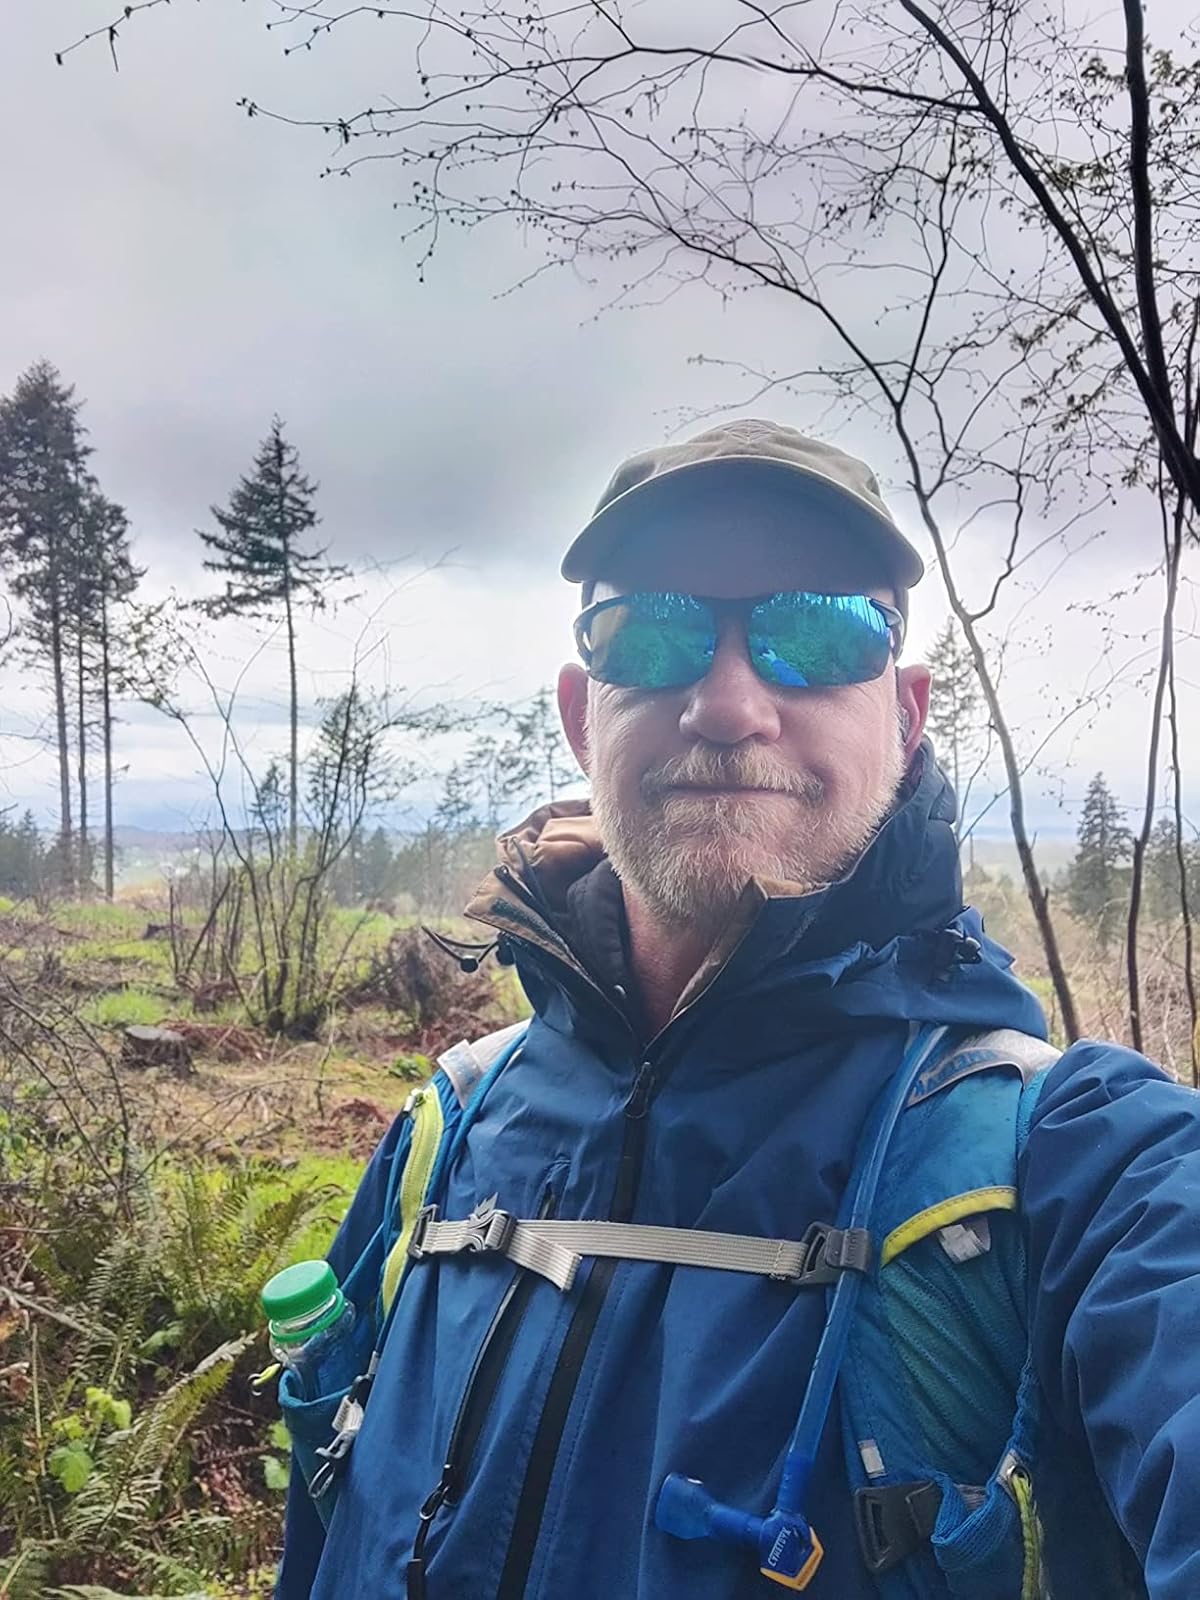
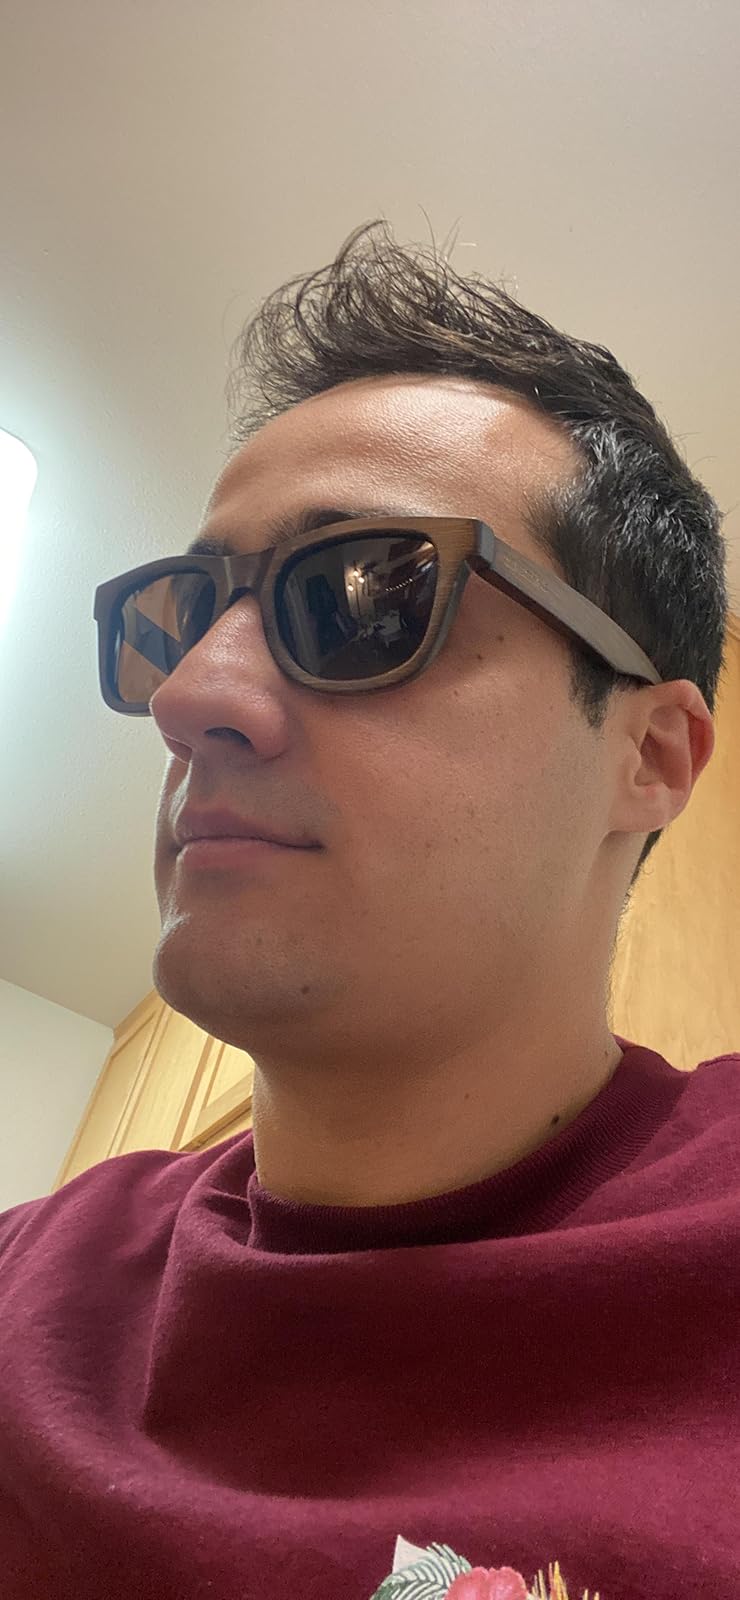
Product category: accessories_sunglasses
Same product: no